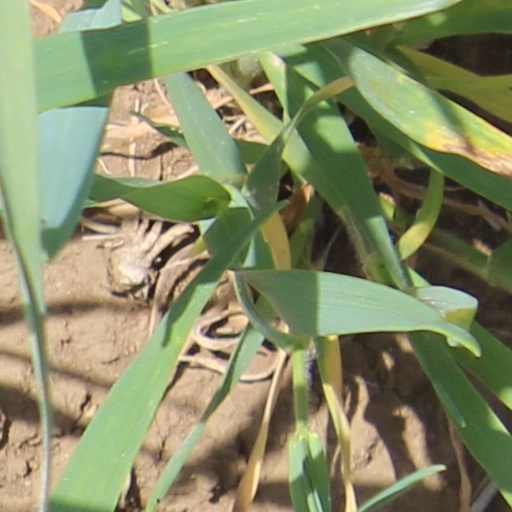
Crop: wheat